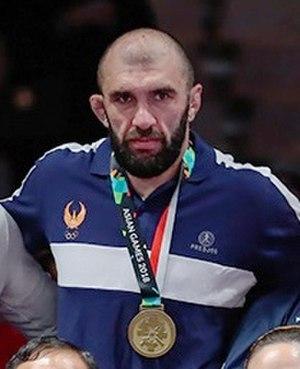
Magomed Idrisovich Ibragimov est un lutteur russe, naturalisé ouzbek en 2016, spécialiste de lutte libre.